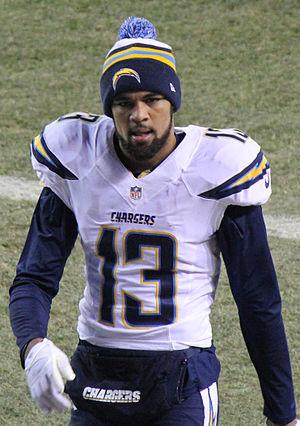
Keenan Alexander Allen, né le 27 avril 1992 à Greensboro, est un joueur américain de football américain. Il joue comme wide receiver pour les Chargers de Los Angeles en National Football League.